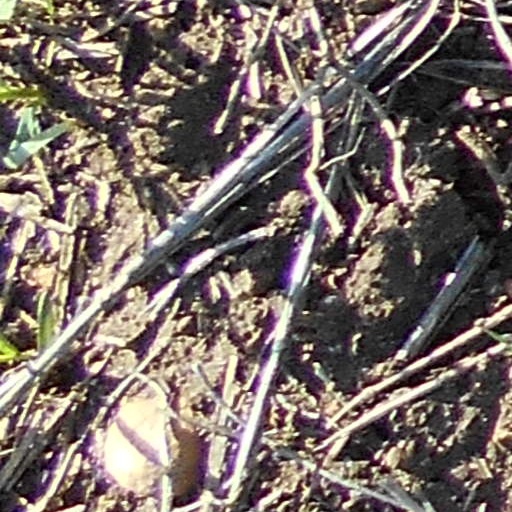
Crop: wheat